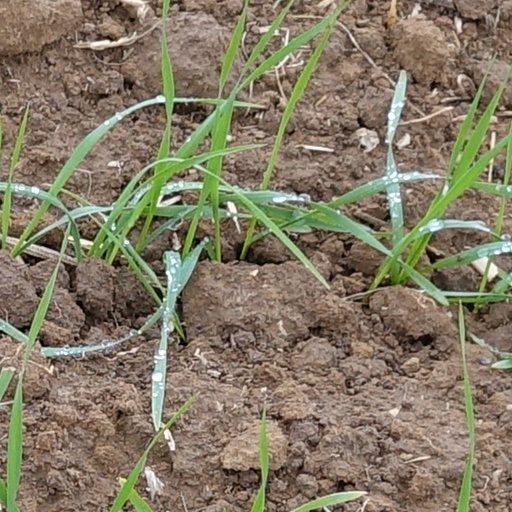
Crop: wheat